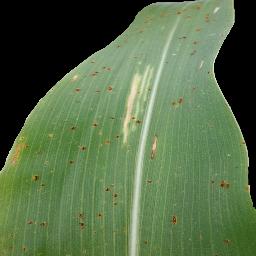
Label: Corn_(Maize)___Common_Rust